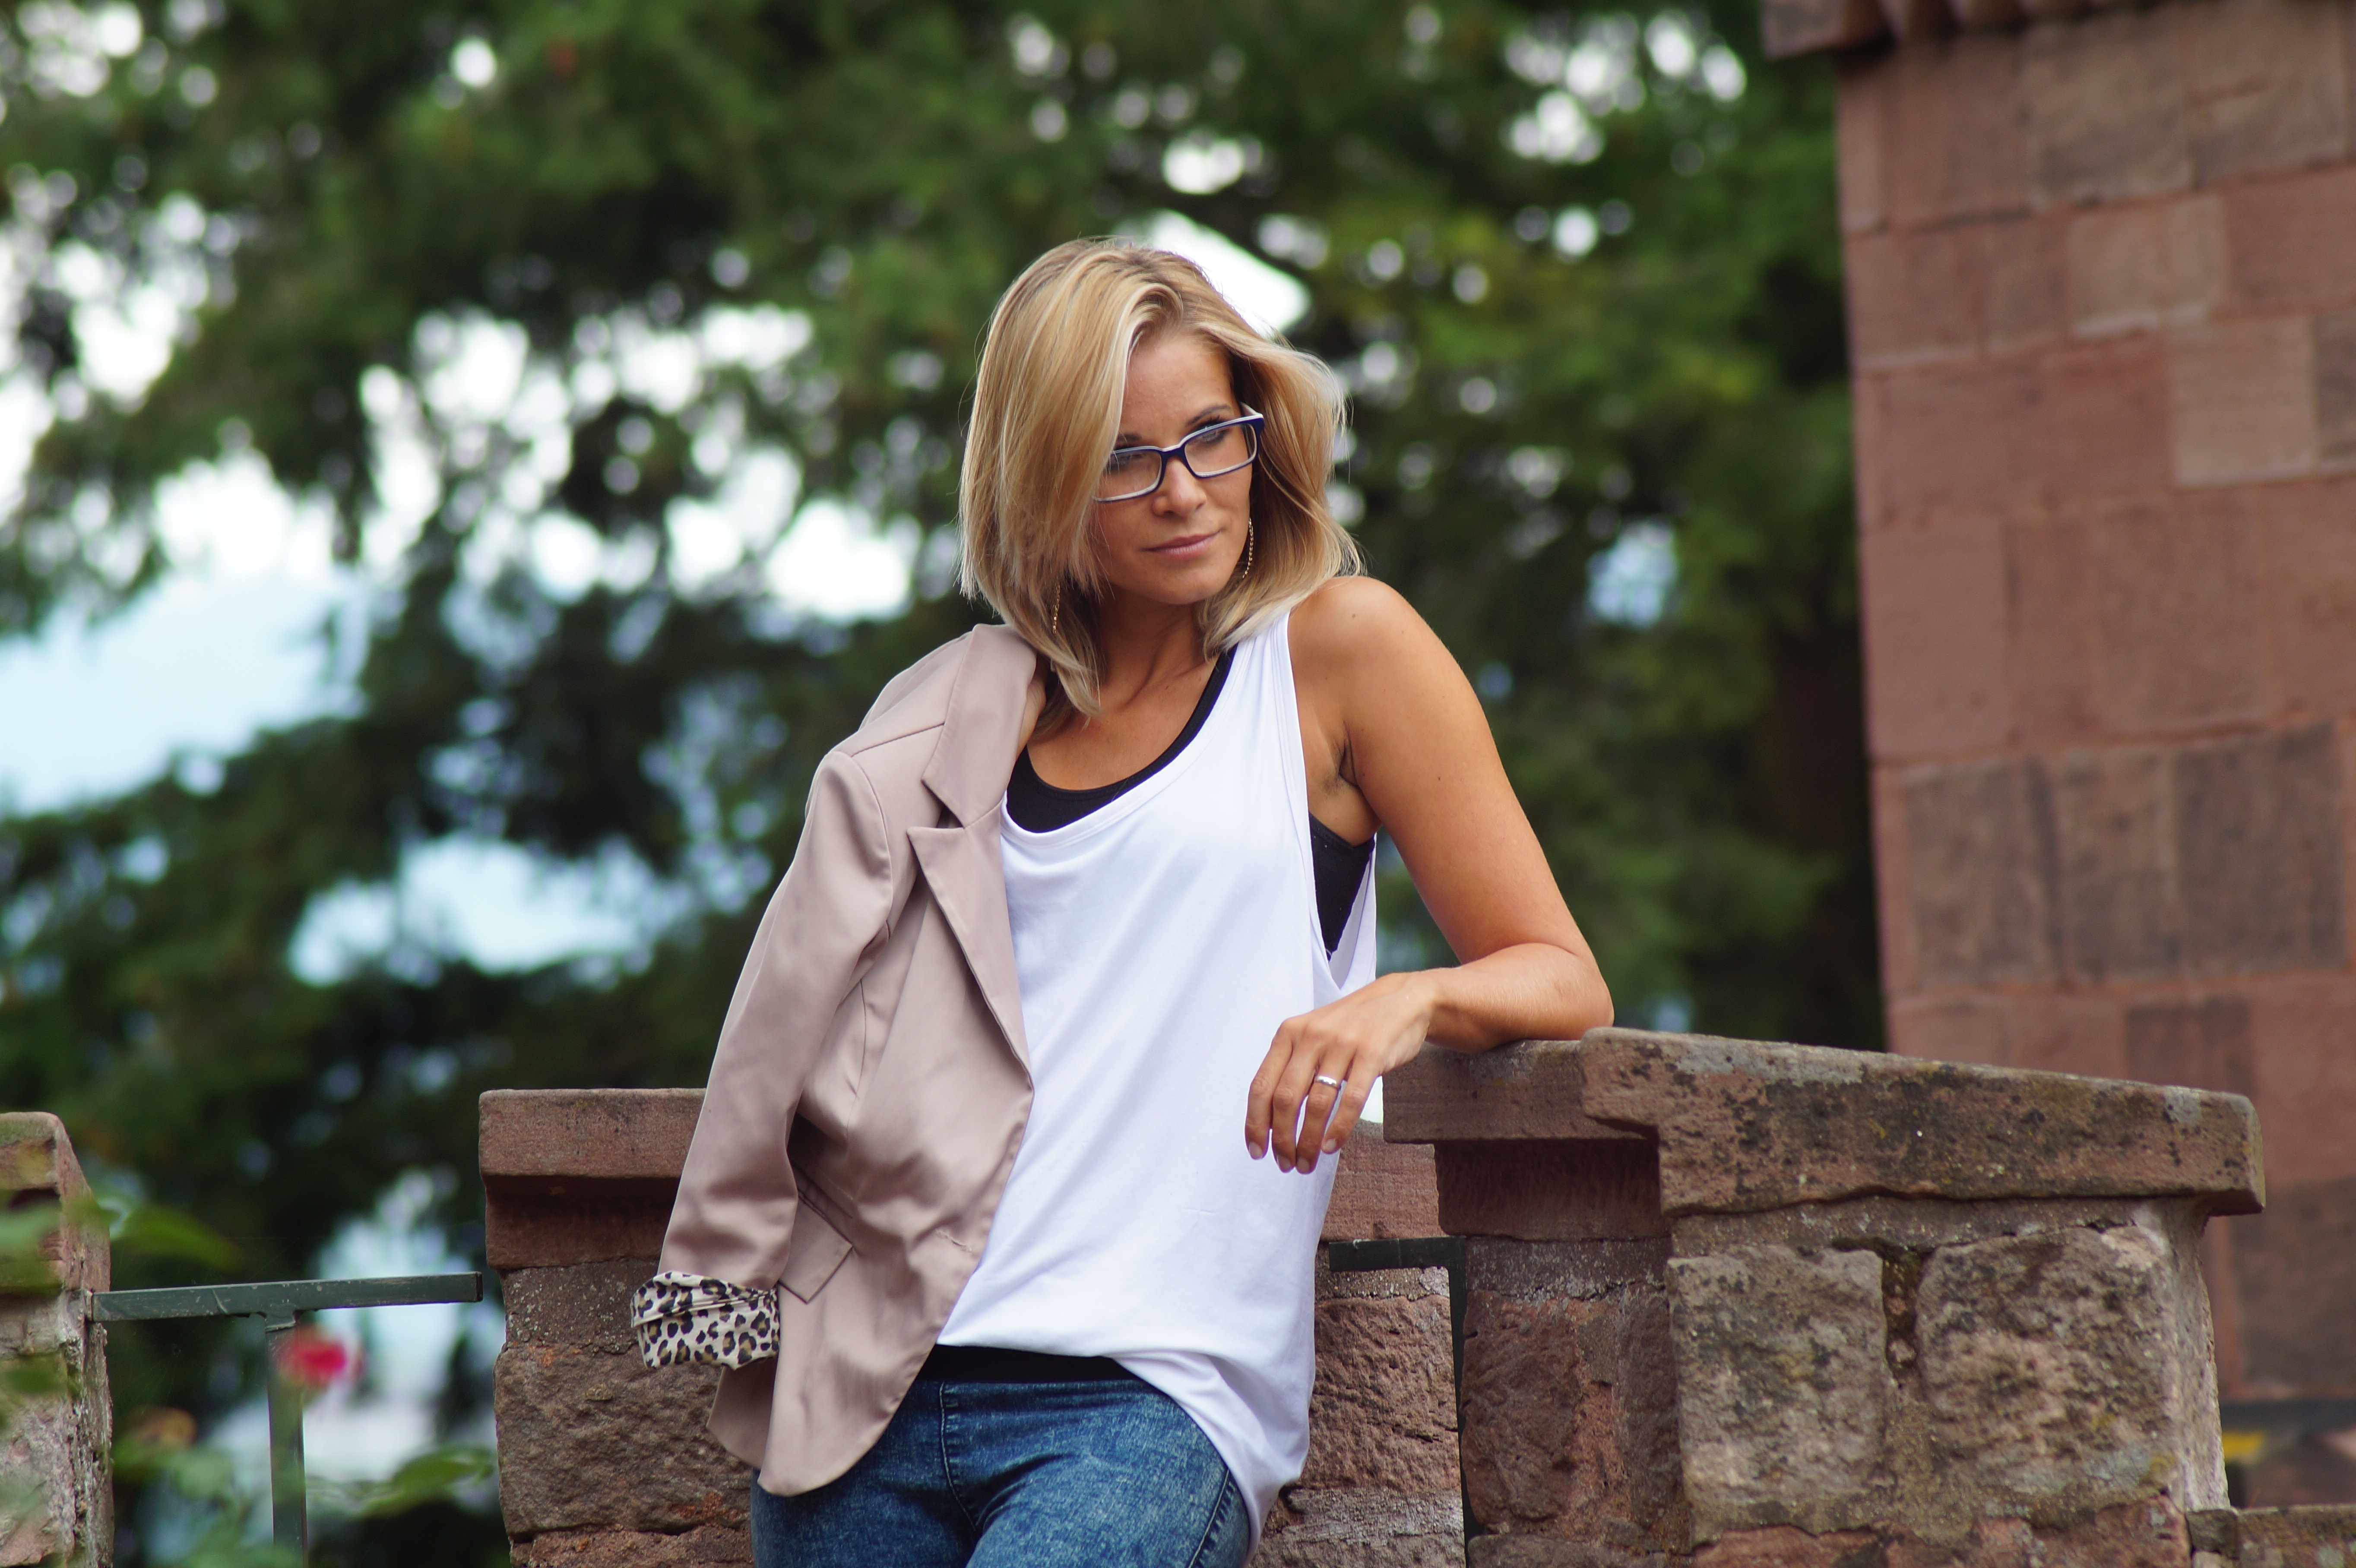
landscape, nature, person, people, girl, woman, photography, portrait, model, spring, heaven, romance, fashion, clothing, lady, blonde, dress, women, photograph, beauty, photo shoot, portrait photography